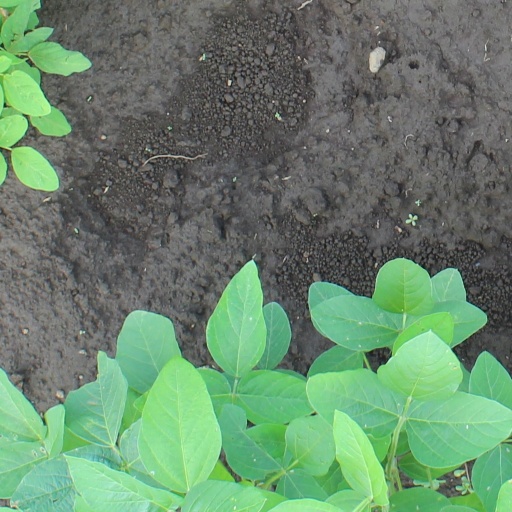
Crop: soybean